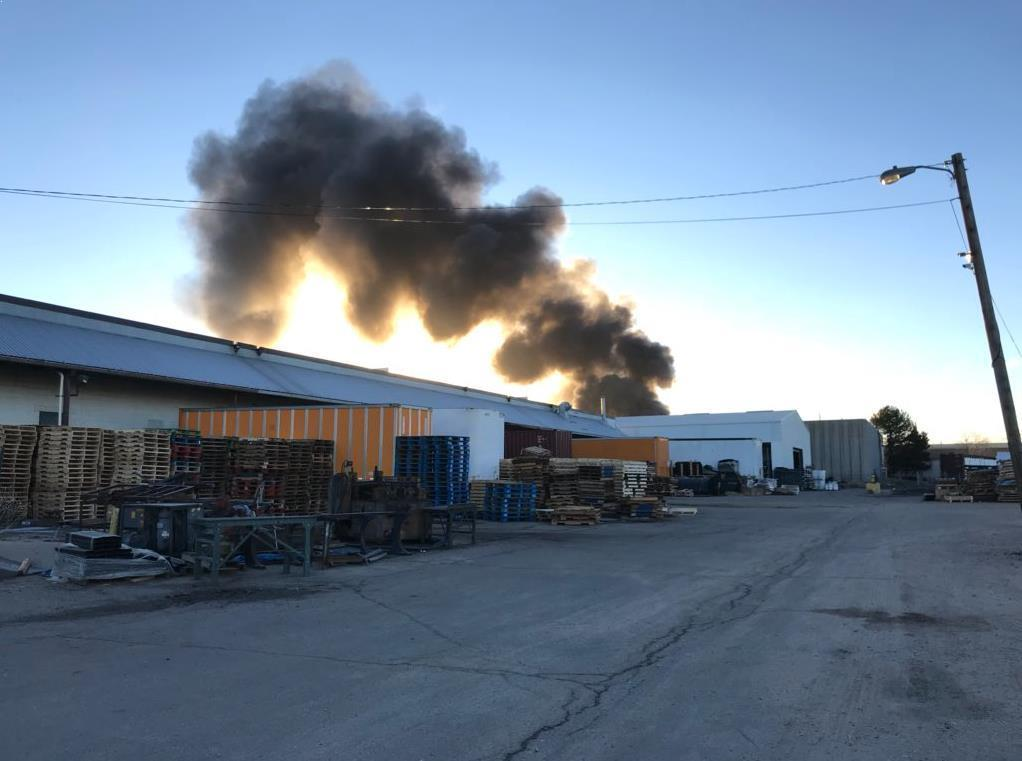
Fire: no
Smoke: yes